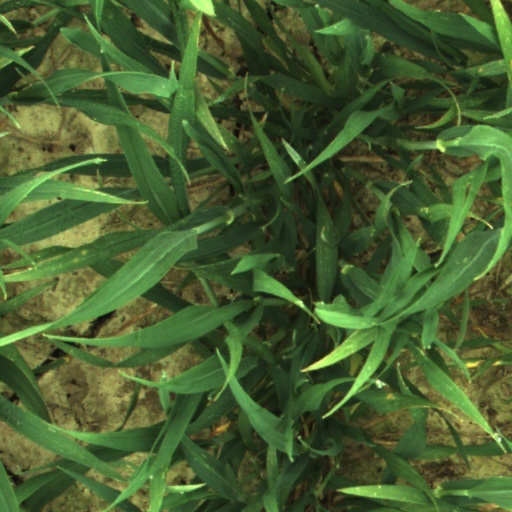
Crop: wheat